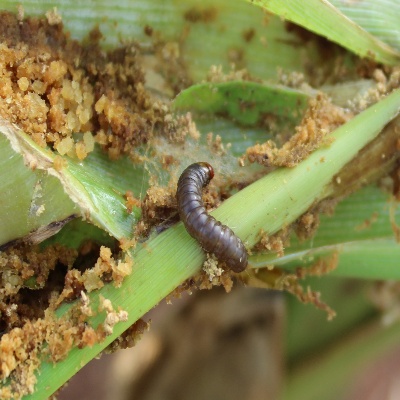
Crop: Maize
Condition: fall armyworm